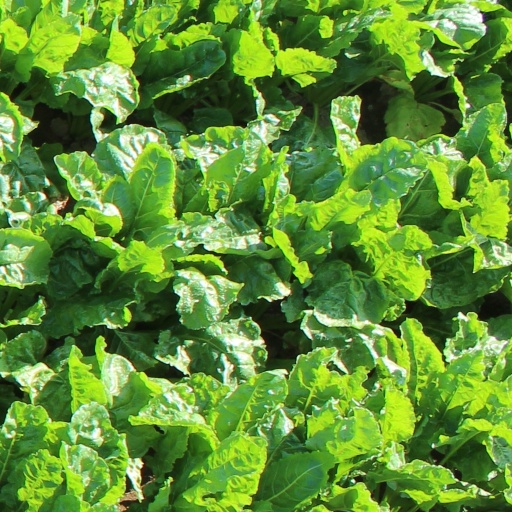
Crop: sugar beet